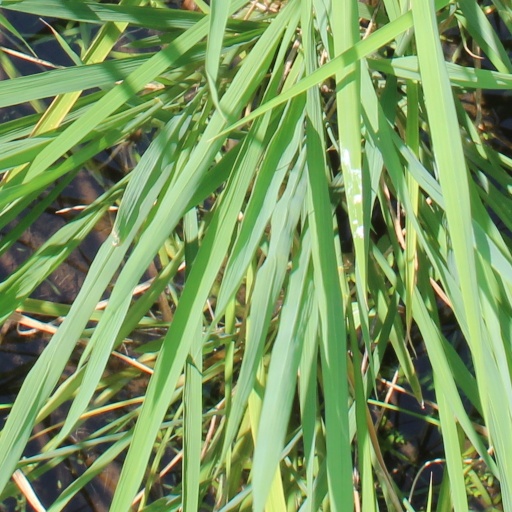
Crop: rice